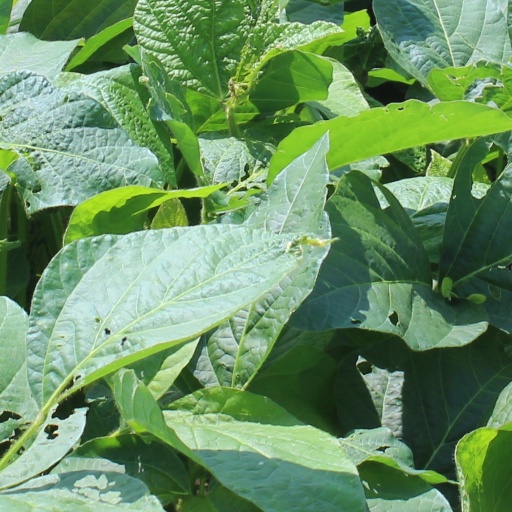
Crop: soybean